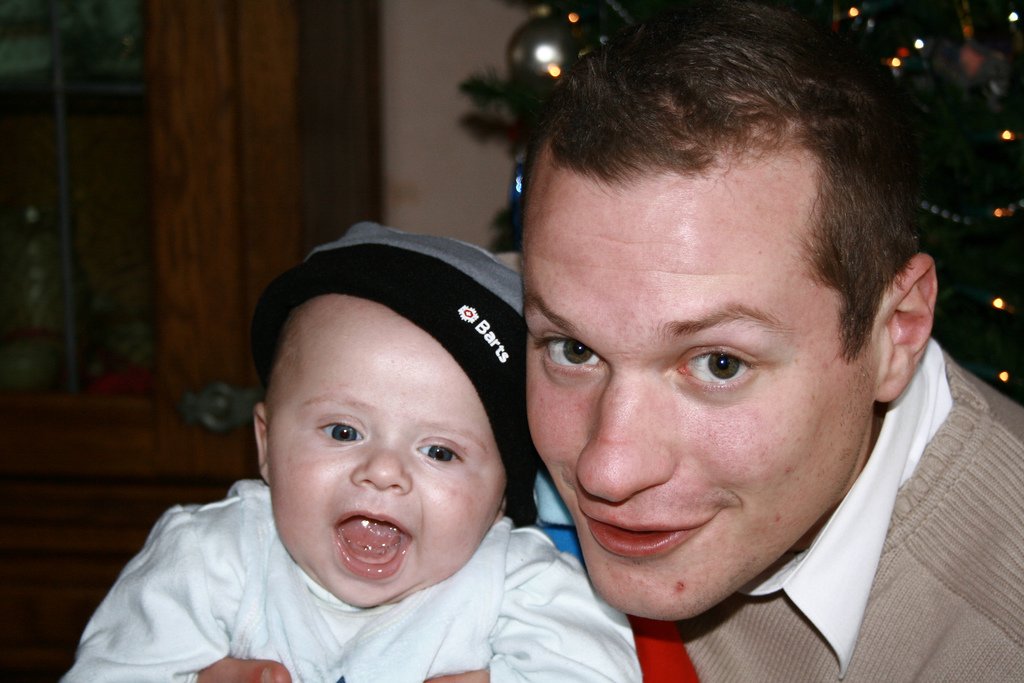
Label: not_food